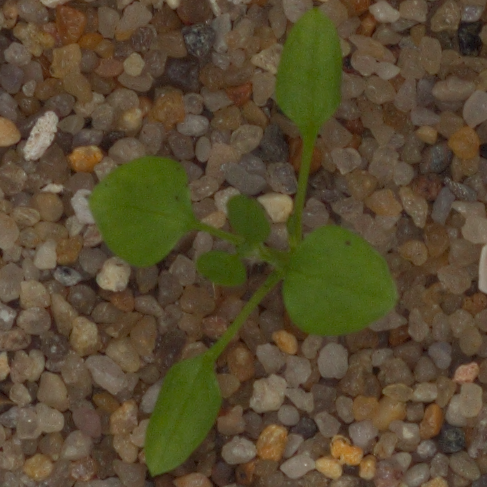
Label: common_chickweed